Bill's Old Bike Barn

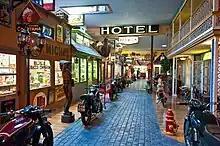
Indoor pedestrian street with almost lifestyle storefronts, flanked by motorbikes.

The collection of nearly 200 antique motorcycles is notable for old bikes such as a 1909 Peugeot and 1913 Harley-Davidson Silent Grey Fellow, as well as unusual specimens such as a World War II "Kettenkrad", 1961 Moto Guzzi motorcycle dump truck and a Harley-Davidson snowmobile. The displays incorporate motorcycle and military memorabilia.